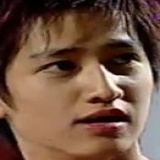
diễn viên Mã Khả